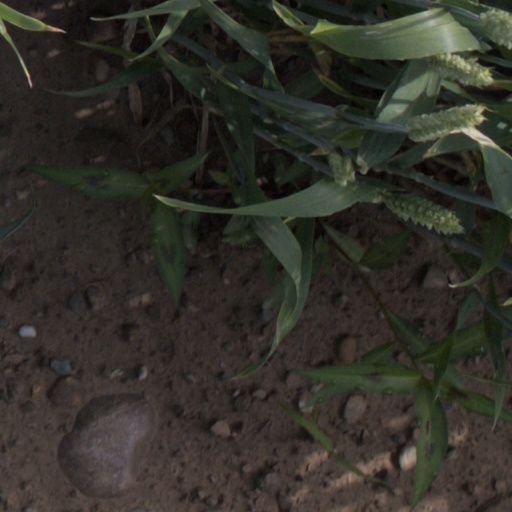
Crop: wheat